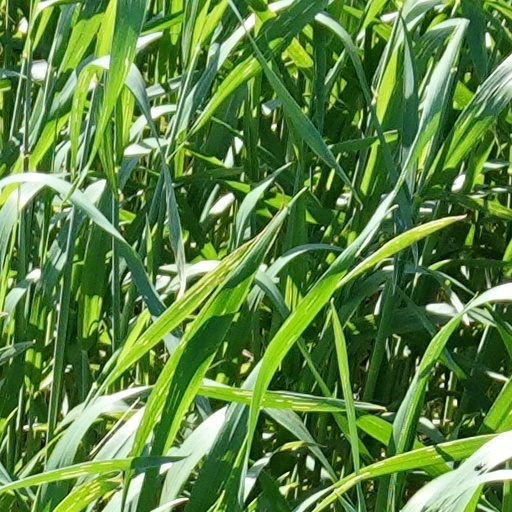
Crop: wheat